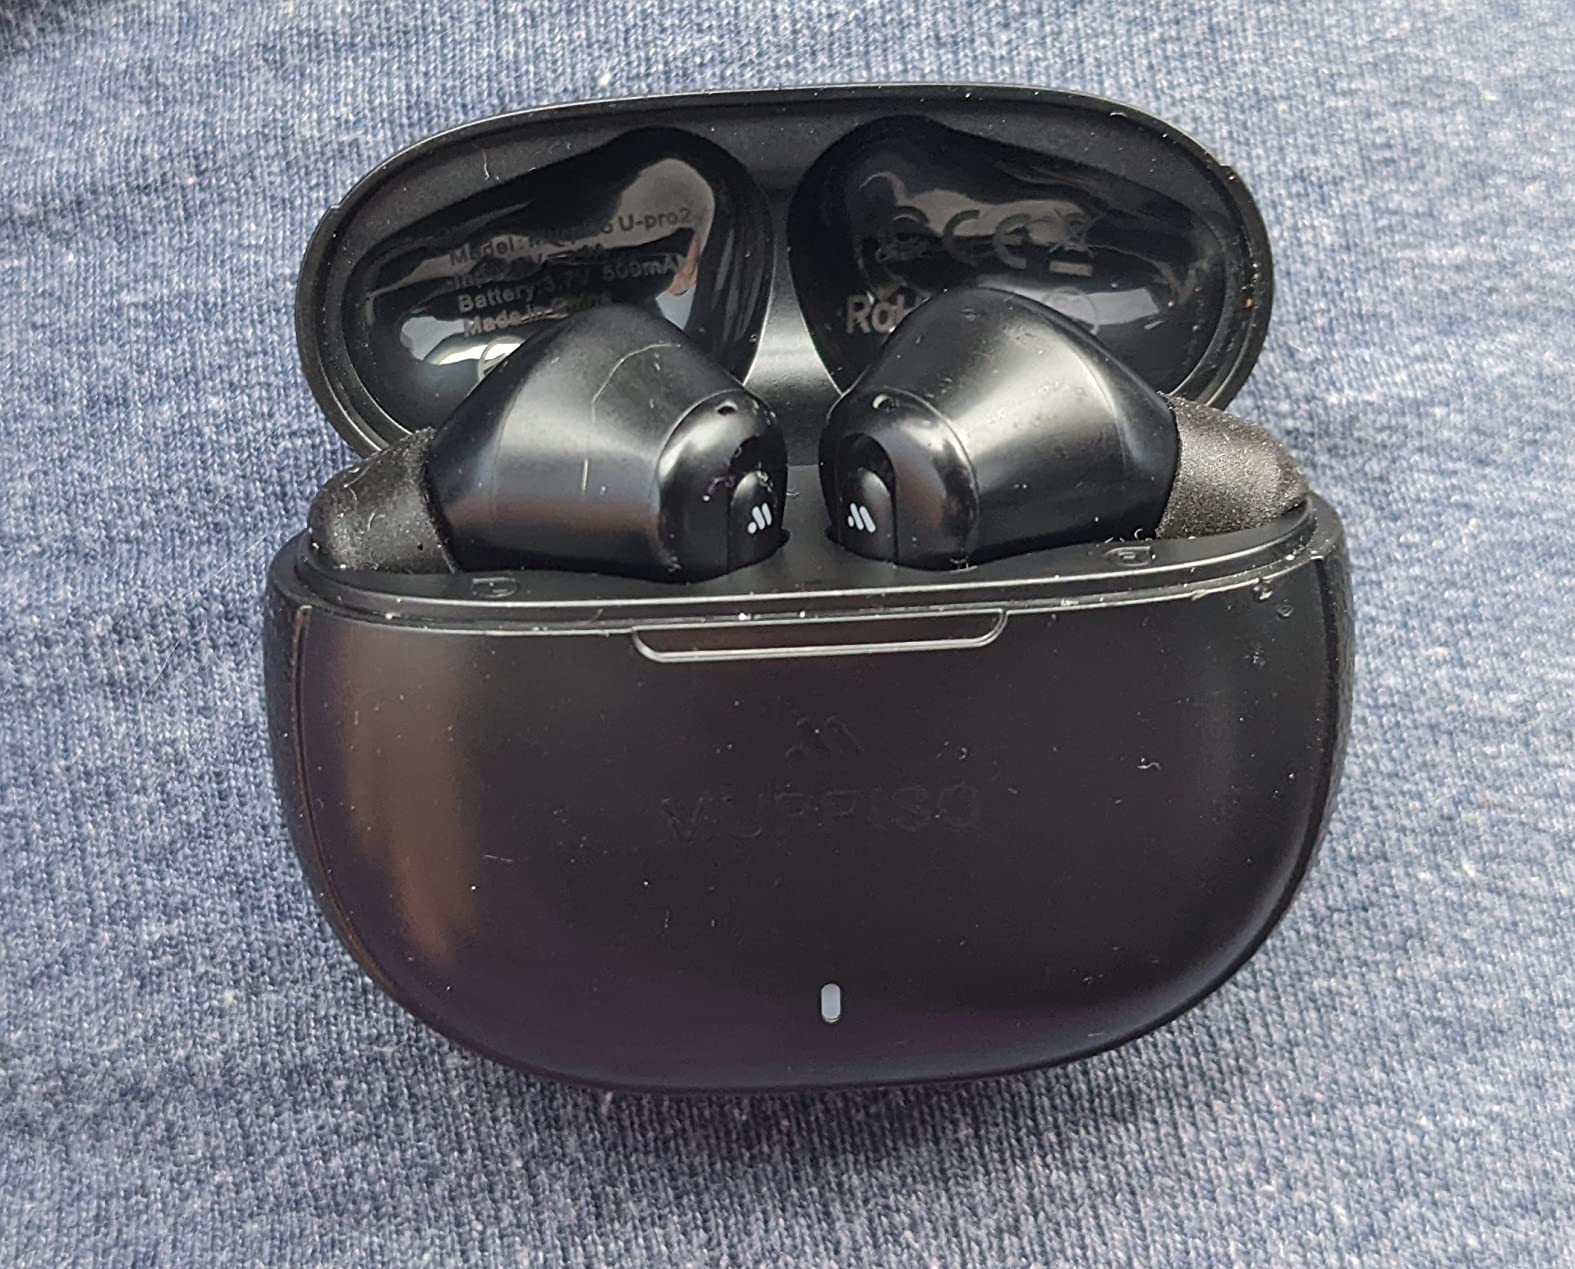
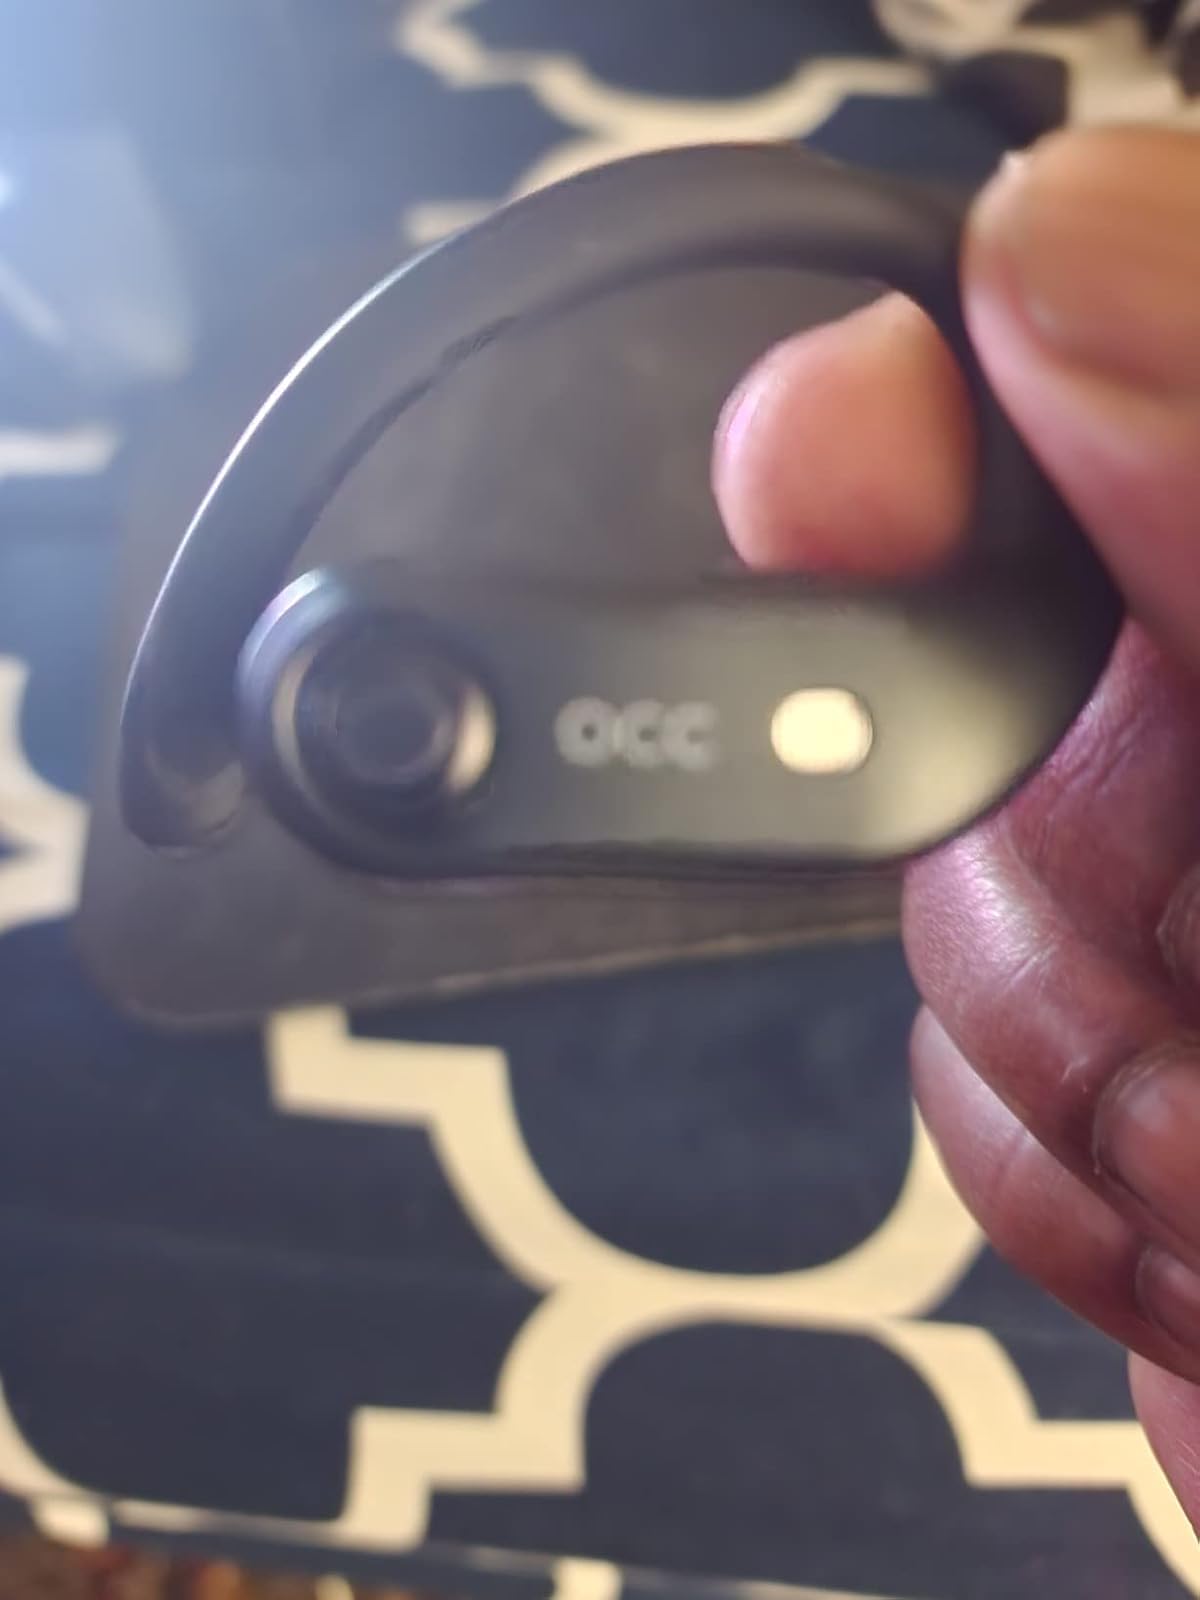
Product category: earbuds
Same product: no